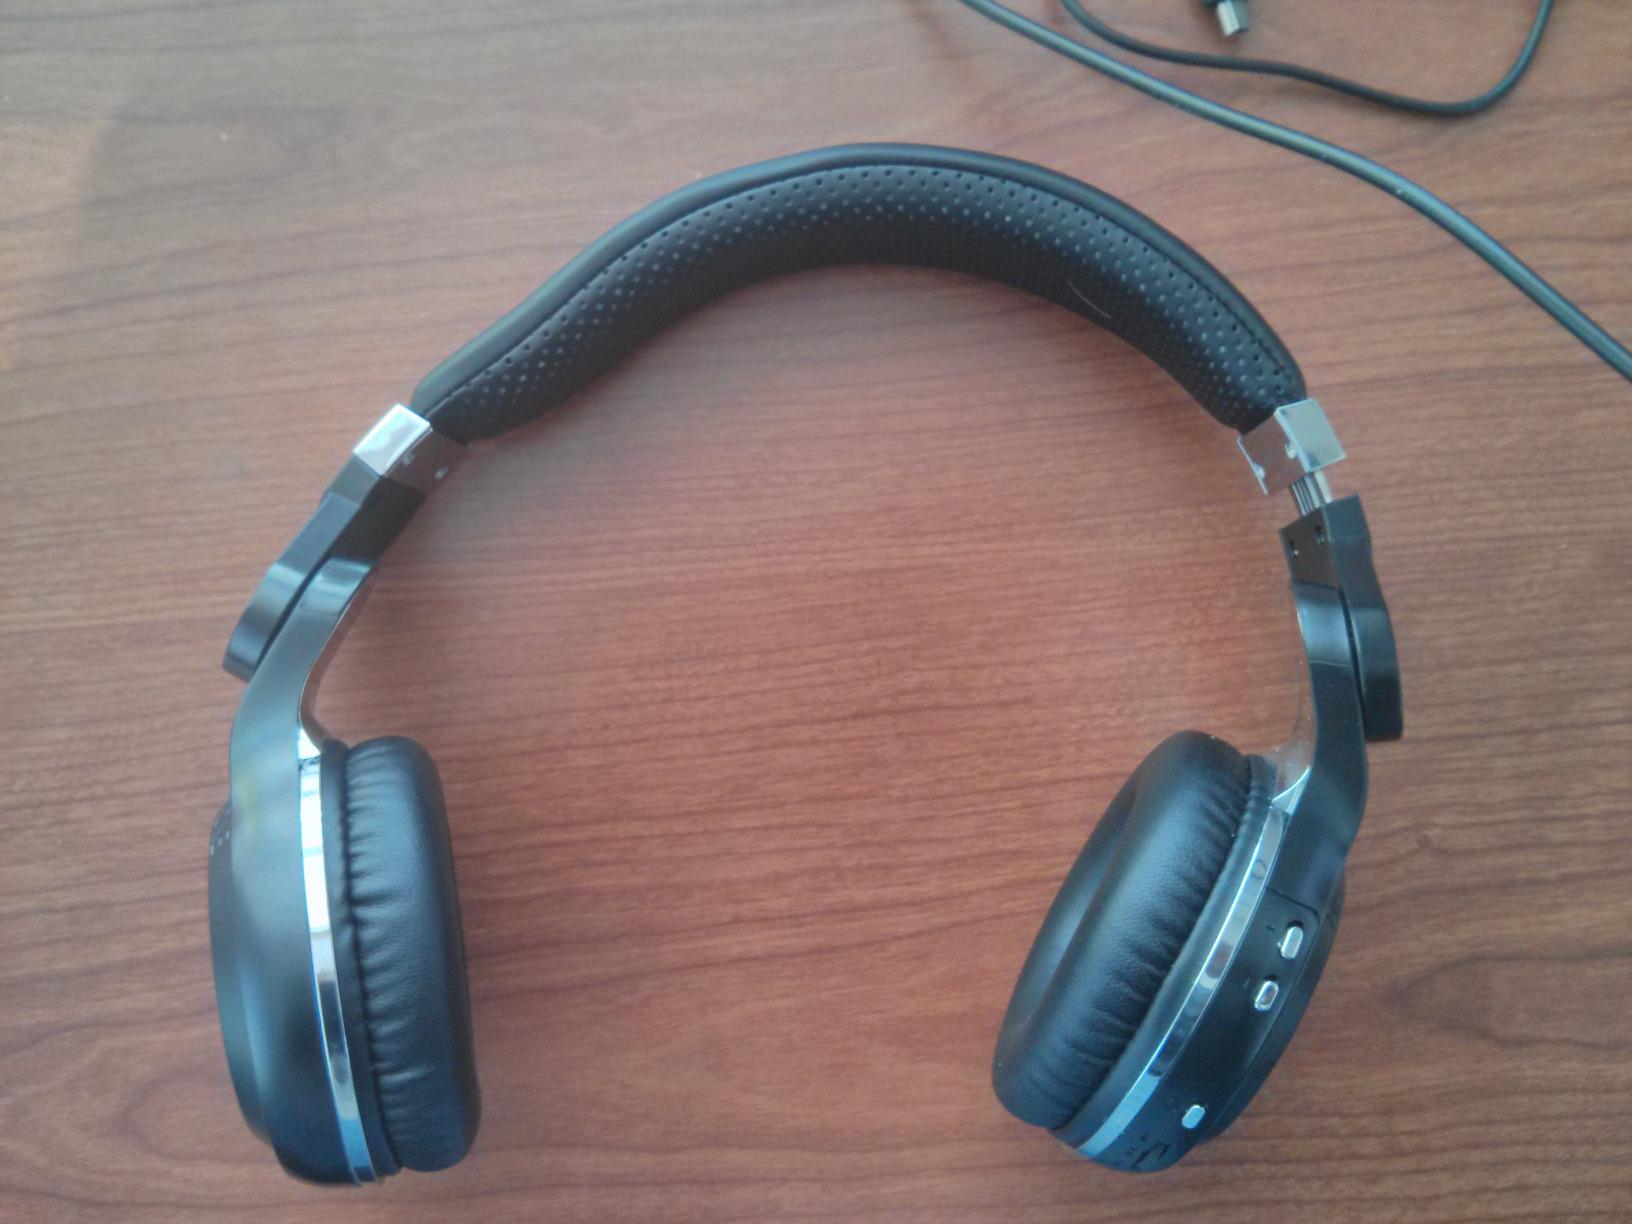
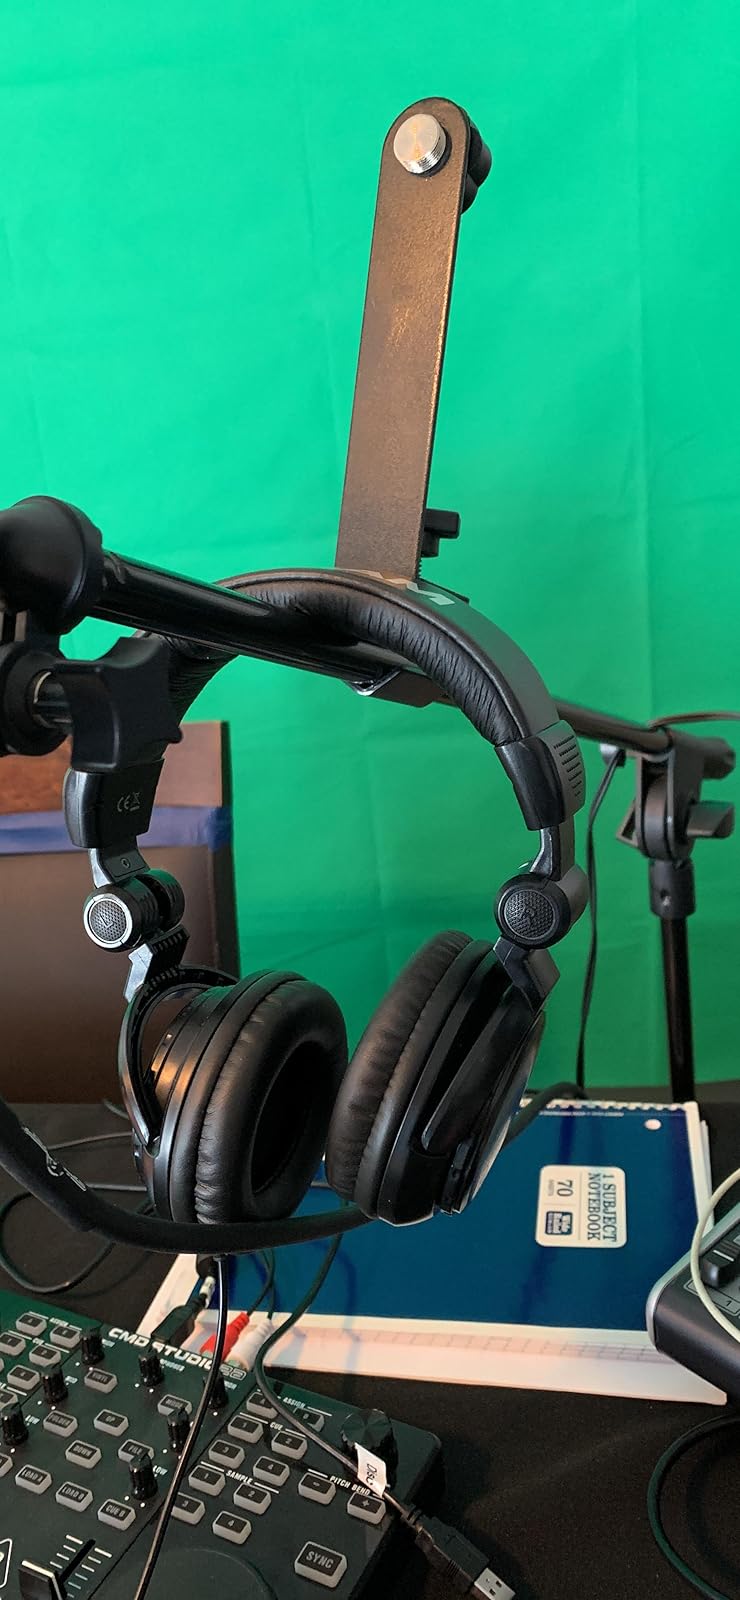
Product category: headphones
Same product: no